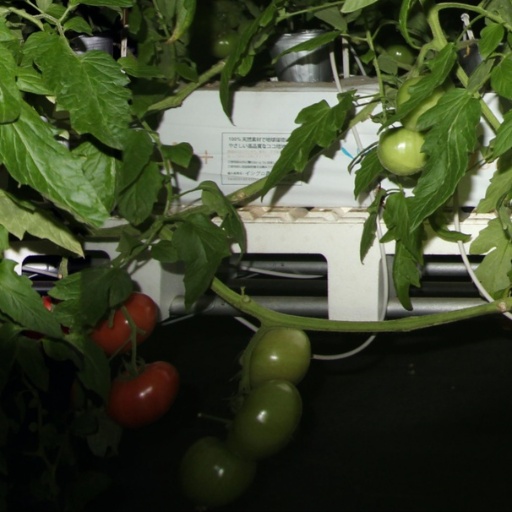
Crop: tomato